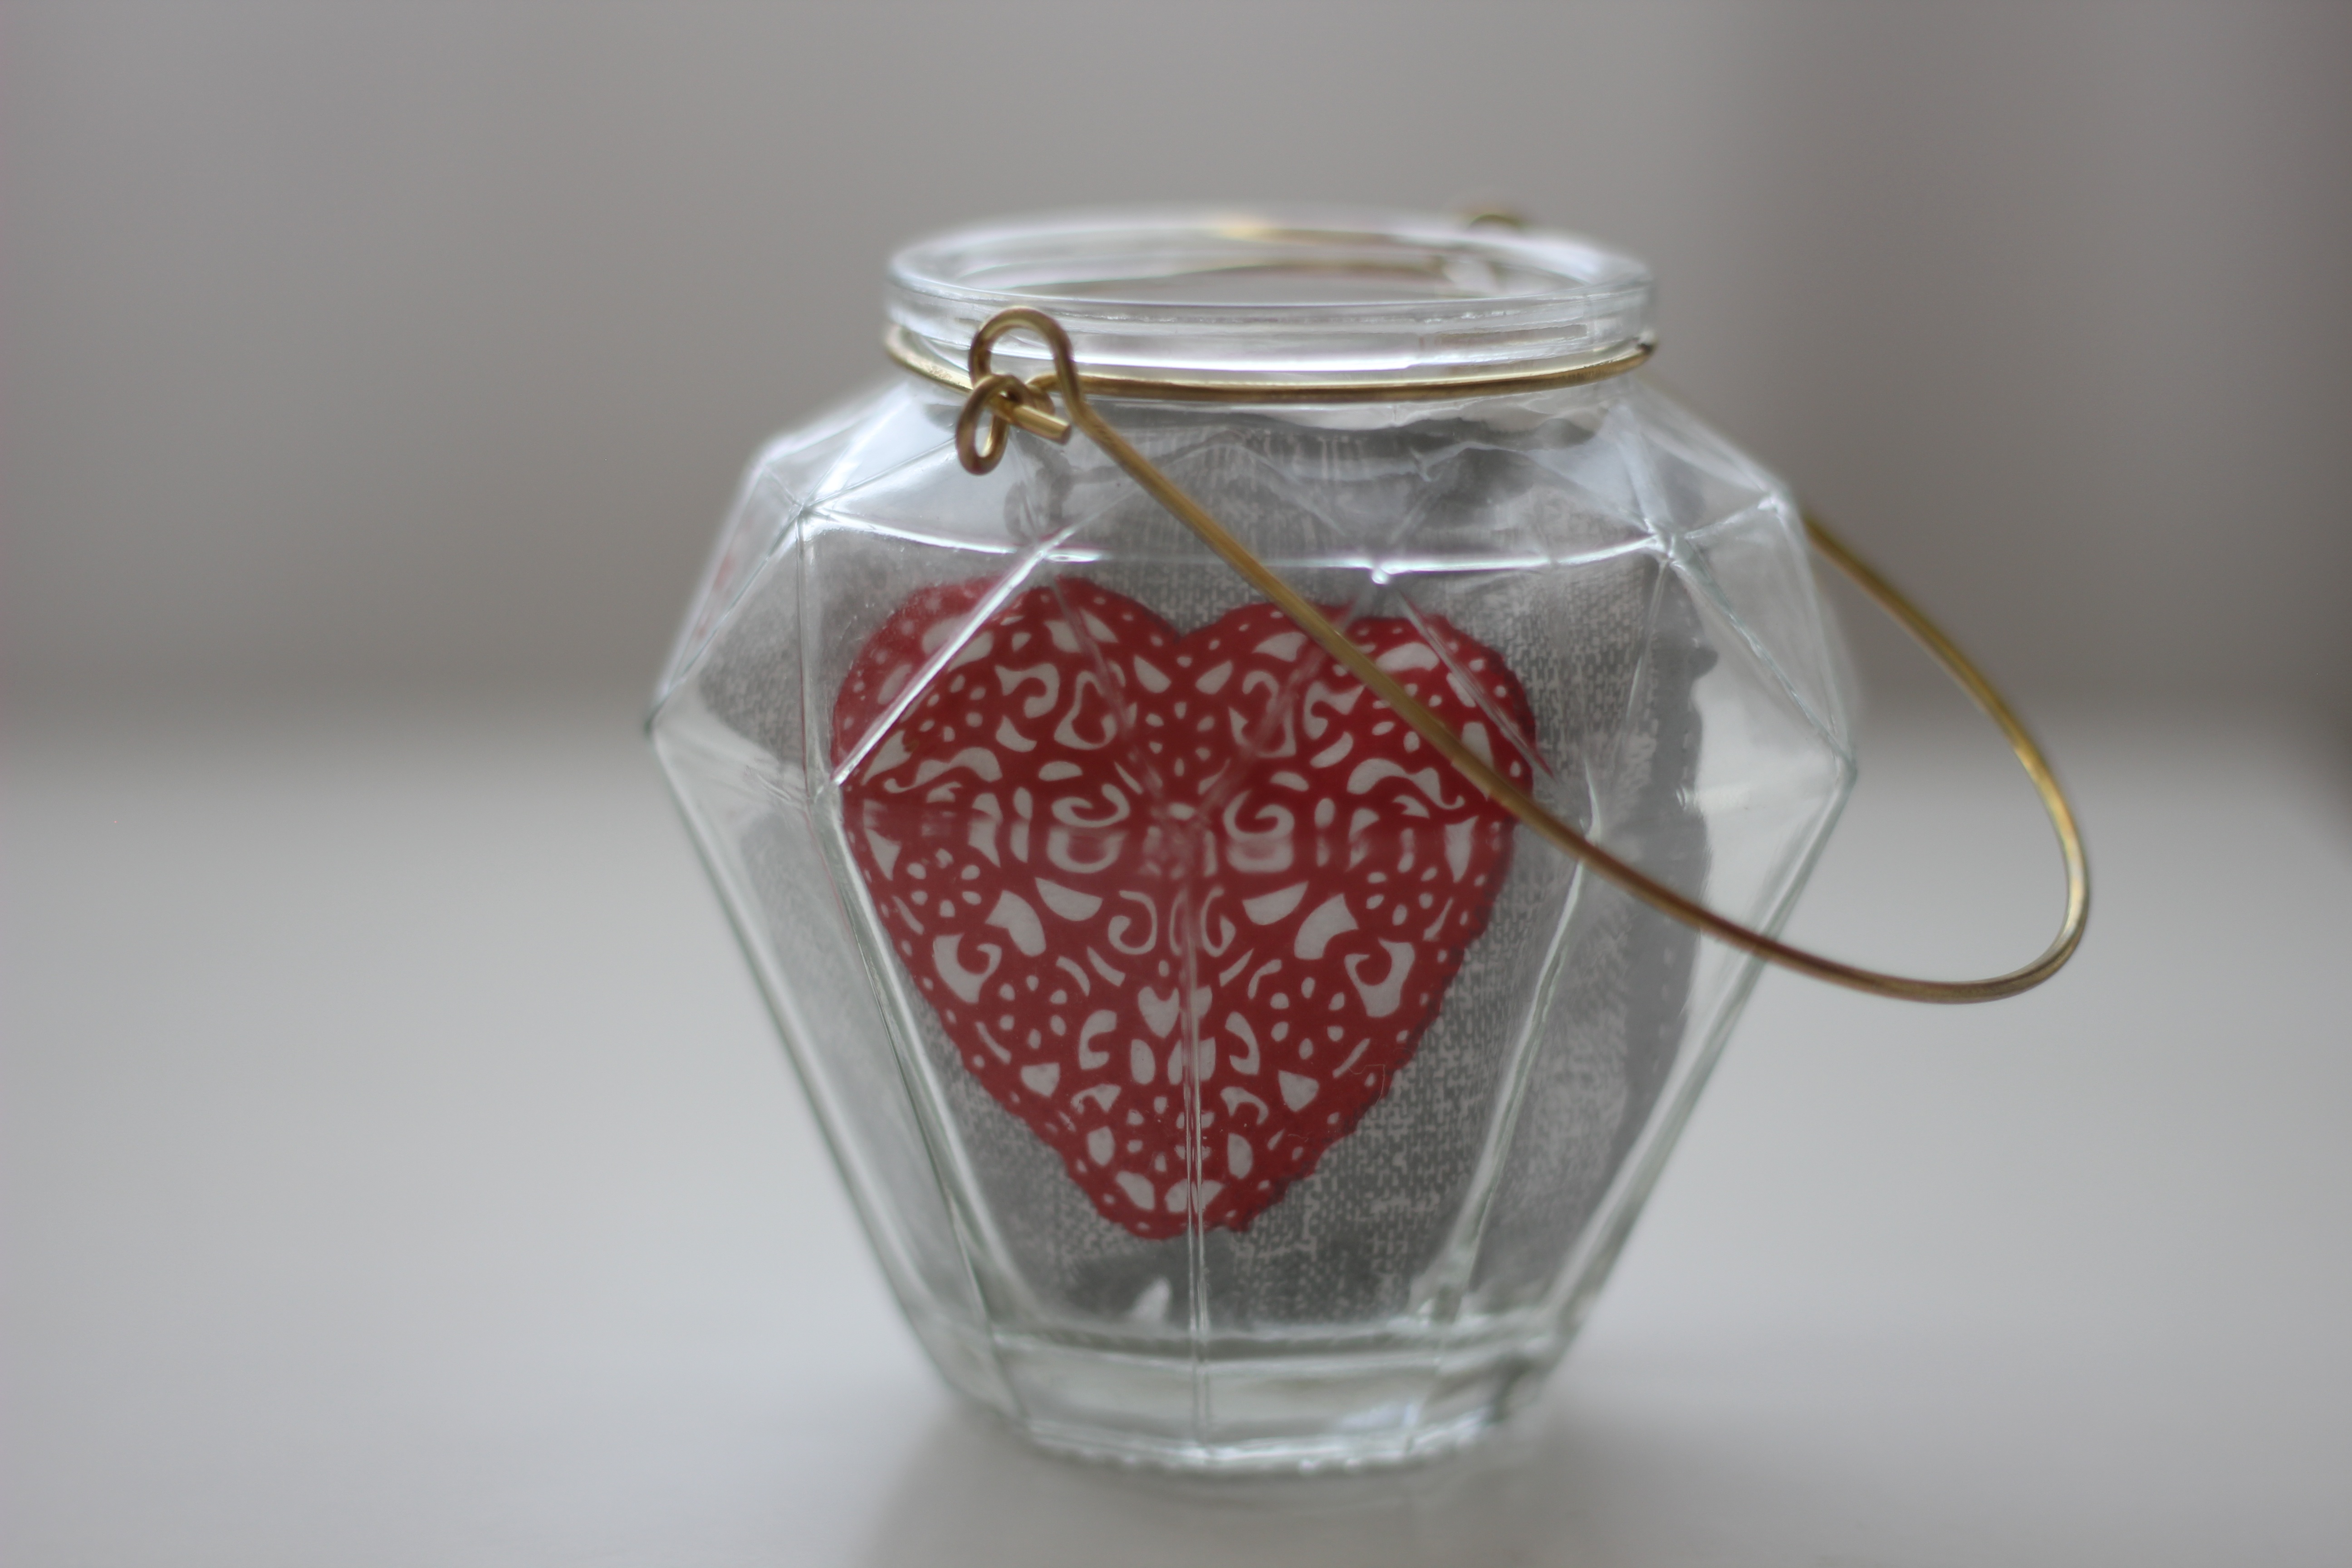
glass, heart, food, produce, candle, christmas, dessert, lighting, christmas time, crystal, santa claus, sweetheart, crystal heart